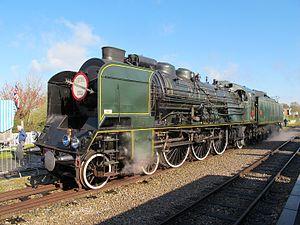
La 231 K 8 en gare de Noyelles sur le chemin de fer de la baie de Somme le 16 avril 2016.
La Flèche d'Or était un service « train + bateau » de première classe qui circula entre Paris, Calais-Maritime et Londres de 1926 à 1972.